Vladimir Sokoloff

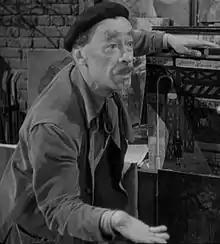
Vladimir Sokoloff in "Scarlet Street" (1945)

Vladimir Aleksandrovich Sokoloff (December 26, 1889 – February 15, 1962) was a Russian actor of stage and screen. After studying theatre in Moscow, he began his professional film career in Germany and France during the Silent era, before emigrating to the United States in the 1930s. He appeared in over 100 films and television series, often playing supporting characters of various nationalities and ethnicities.